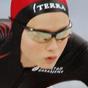
Age: 16